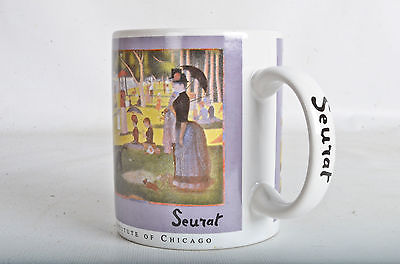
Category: mug